Pedro Arias Dávila

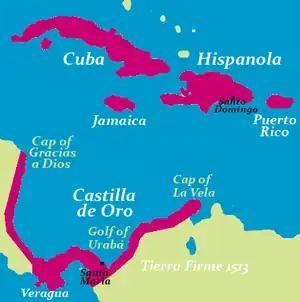
Tierra Firme 1513 - Castilla de Oro

They reached Santa Marta in Colombia in July 1514. They then proceeded to Darién, where Vasco Núñez de Balboa ruled as governor.